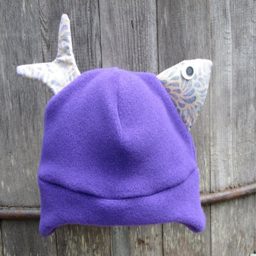
so cute for a kid 's winter hat !